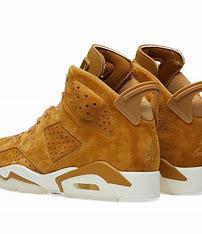
Brand: Nike
Model: Air Jordan 6